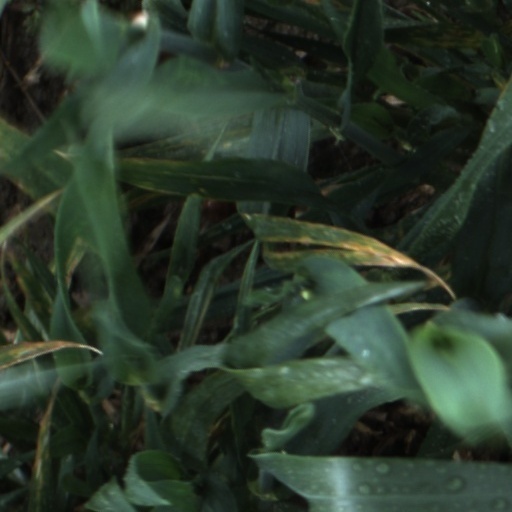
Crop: wheat